Question: Please indicate a possible affordance area of the frisbee that can be used for catching
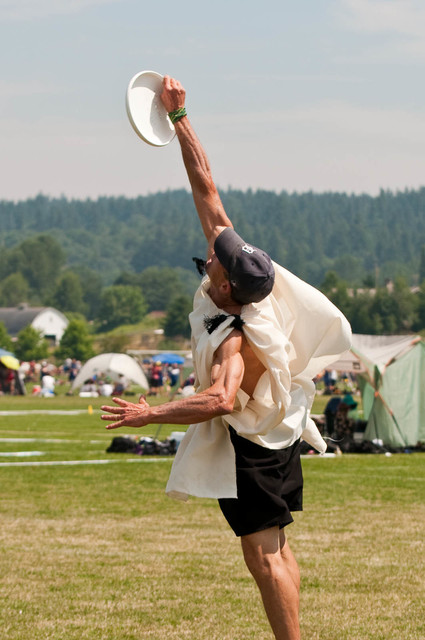
Answer: [107.237, 58.947, 197.462, 155.188]